Surena (robot)

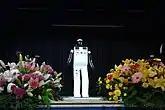
SURENA I

SURENA I(1) project was built at the Center for Advanced Vehicles (CAV), University of Tehran, with financial support from the R&D Society of Iranian Industries and Mines. SURENA's height and weight are 1.65 metres and 60 kilograms, respectively. It can synthesize speech in Persian, move along paths, and play a basic version of football.